Church of St. Agnes (Saint Paul, Minnesota)

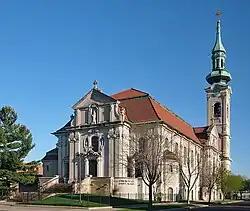
The Church of Saint Agnes from the northwest

The Church of Saint Agnes is a Catholic church of the Archdiocese of Saint Paul and Minneapolis. The parish was founded in 1887 and the current church building was completed in 1912 and listed on the National Register of Historic Places in 1980.